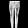
Label: Trouser